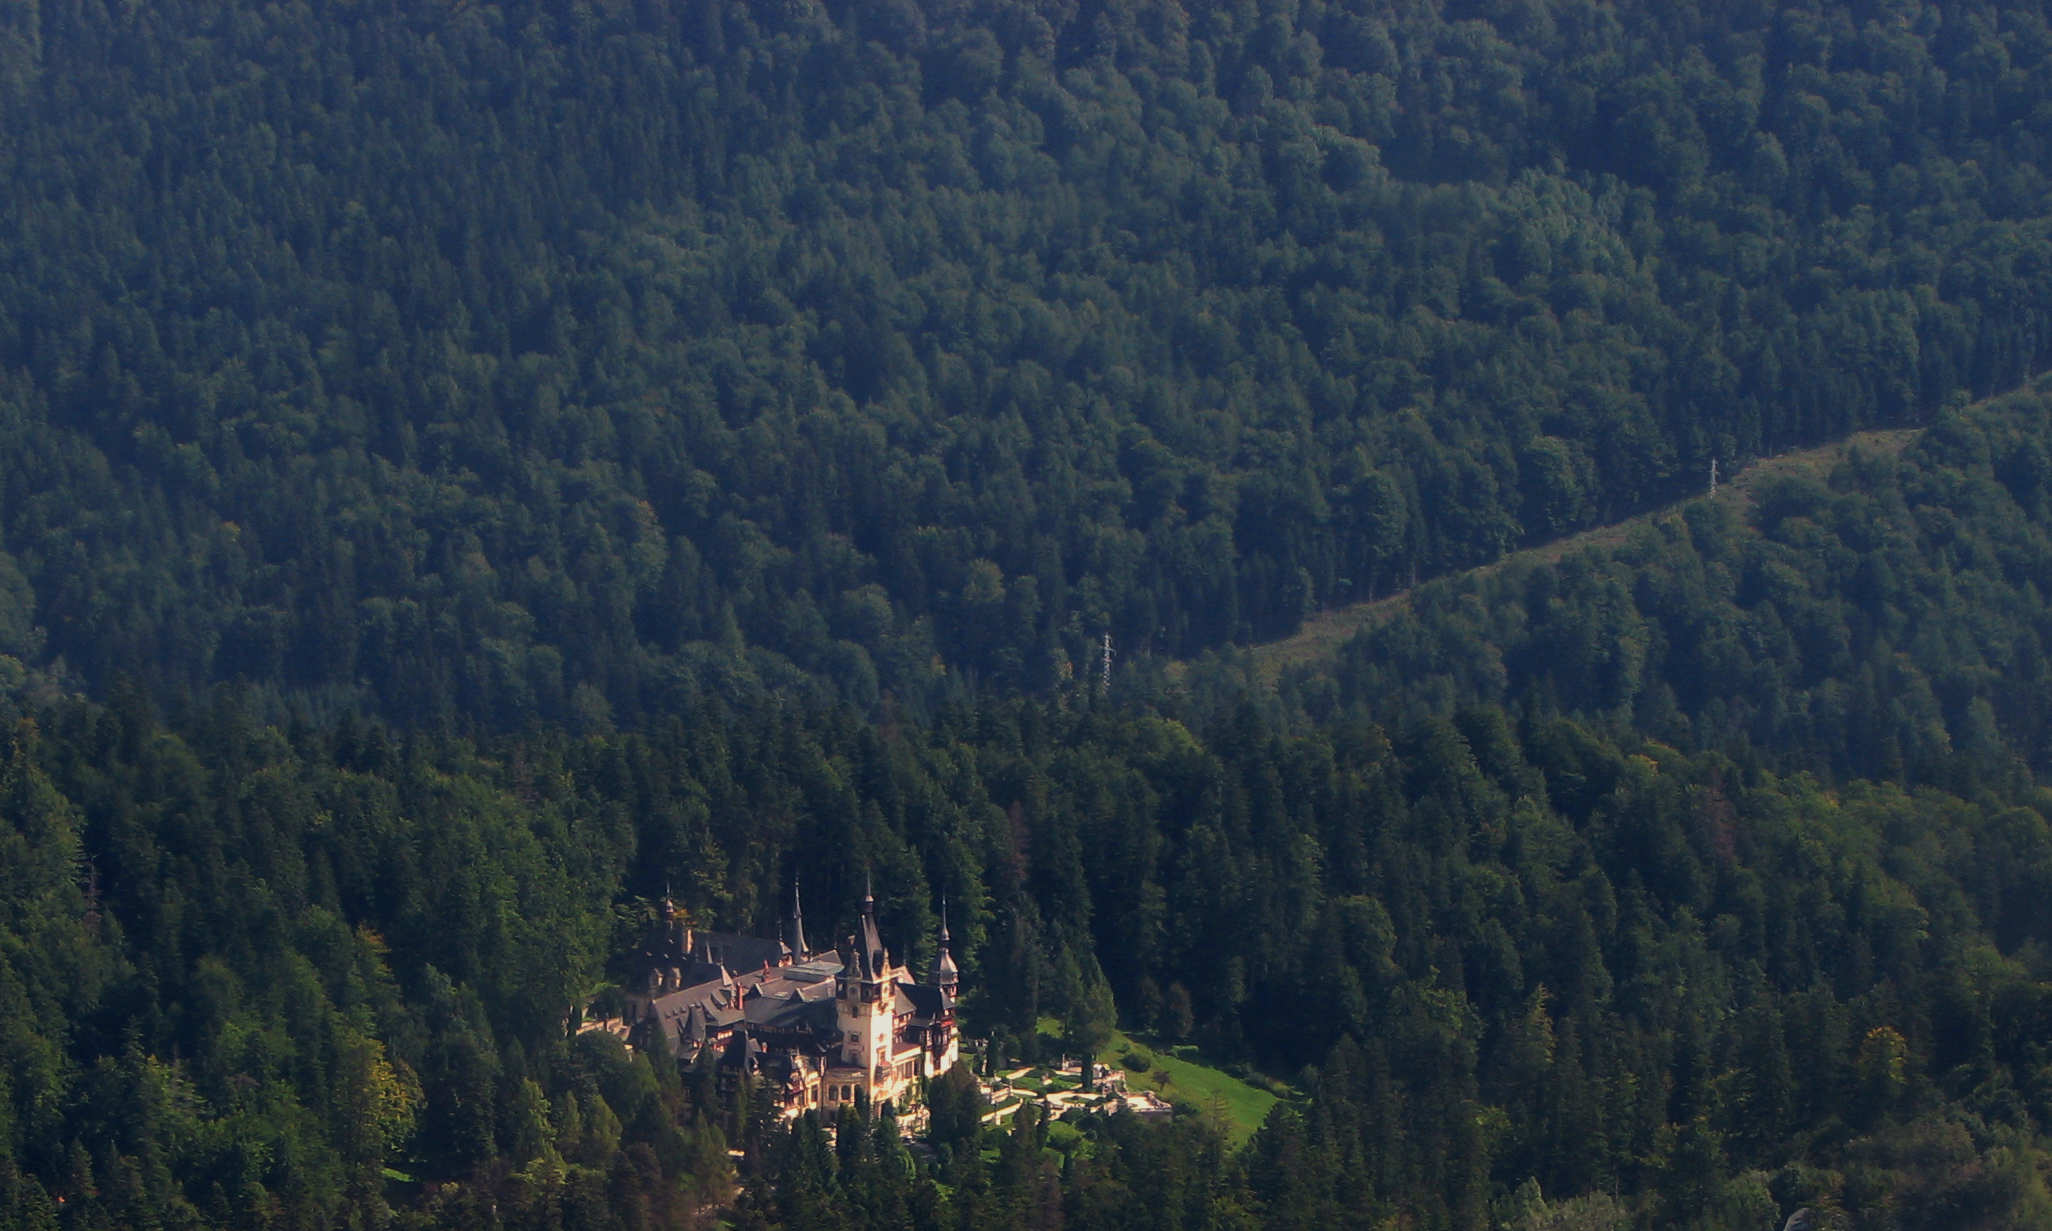
landscape, tree, nature, forest, wilderness, mountain, architecture, photography, hill, valley, mountain range, monument, photo, autumn, castle, ridge, photos, family, free, de, mountains, plateau, fotografie, royal, familia, habitat, romania, carpathian, arhitectura, romanian, patrimoniu, carpati, munte, sinaia, padure, peisaj, muntii, regal, peles, regala, castelulpeles, domeniul, romaniei, resedinta, lmiphiiaa16696, aerial photography, pele castle, natural environment, geographical feature, atmospheric phenomenon, mountainous landforms